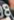
Number: 8